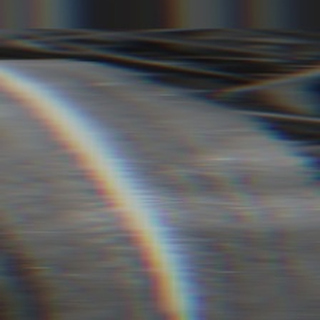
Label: sugarcane_bacterial_blight